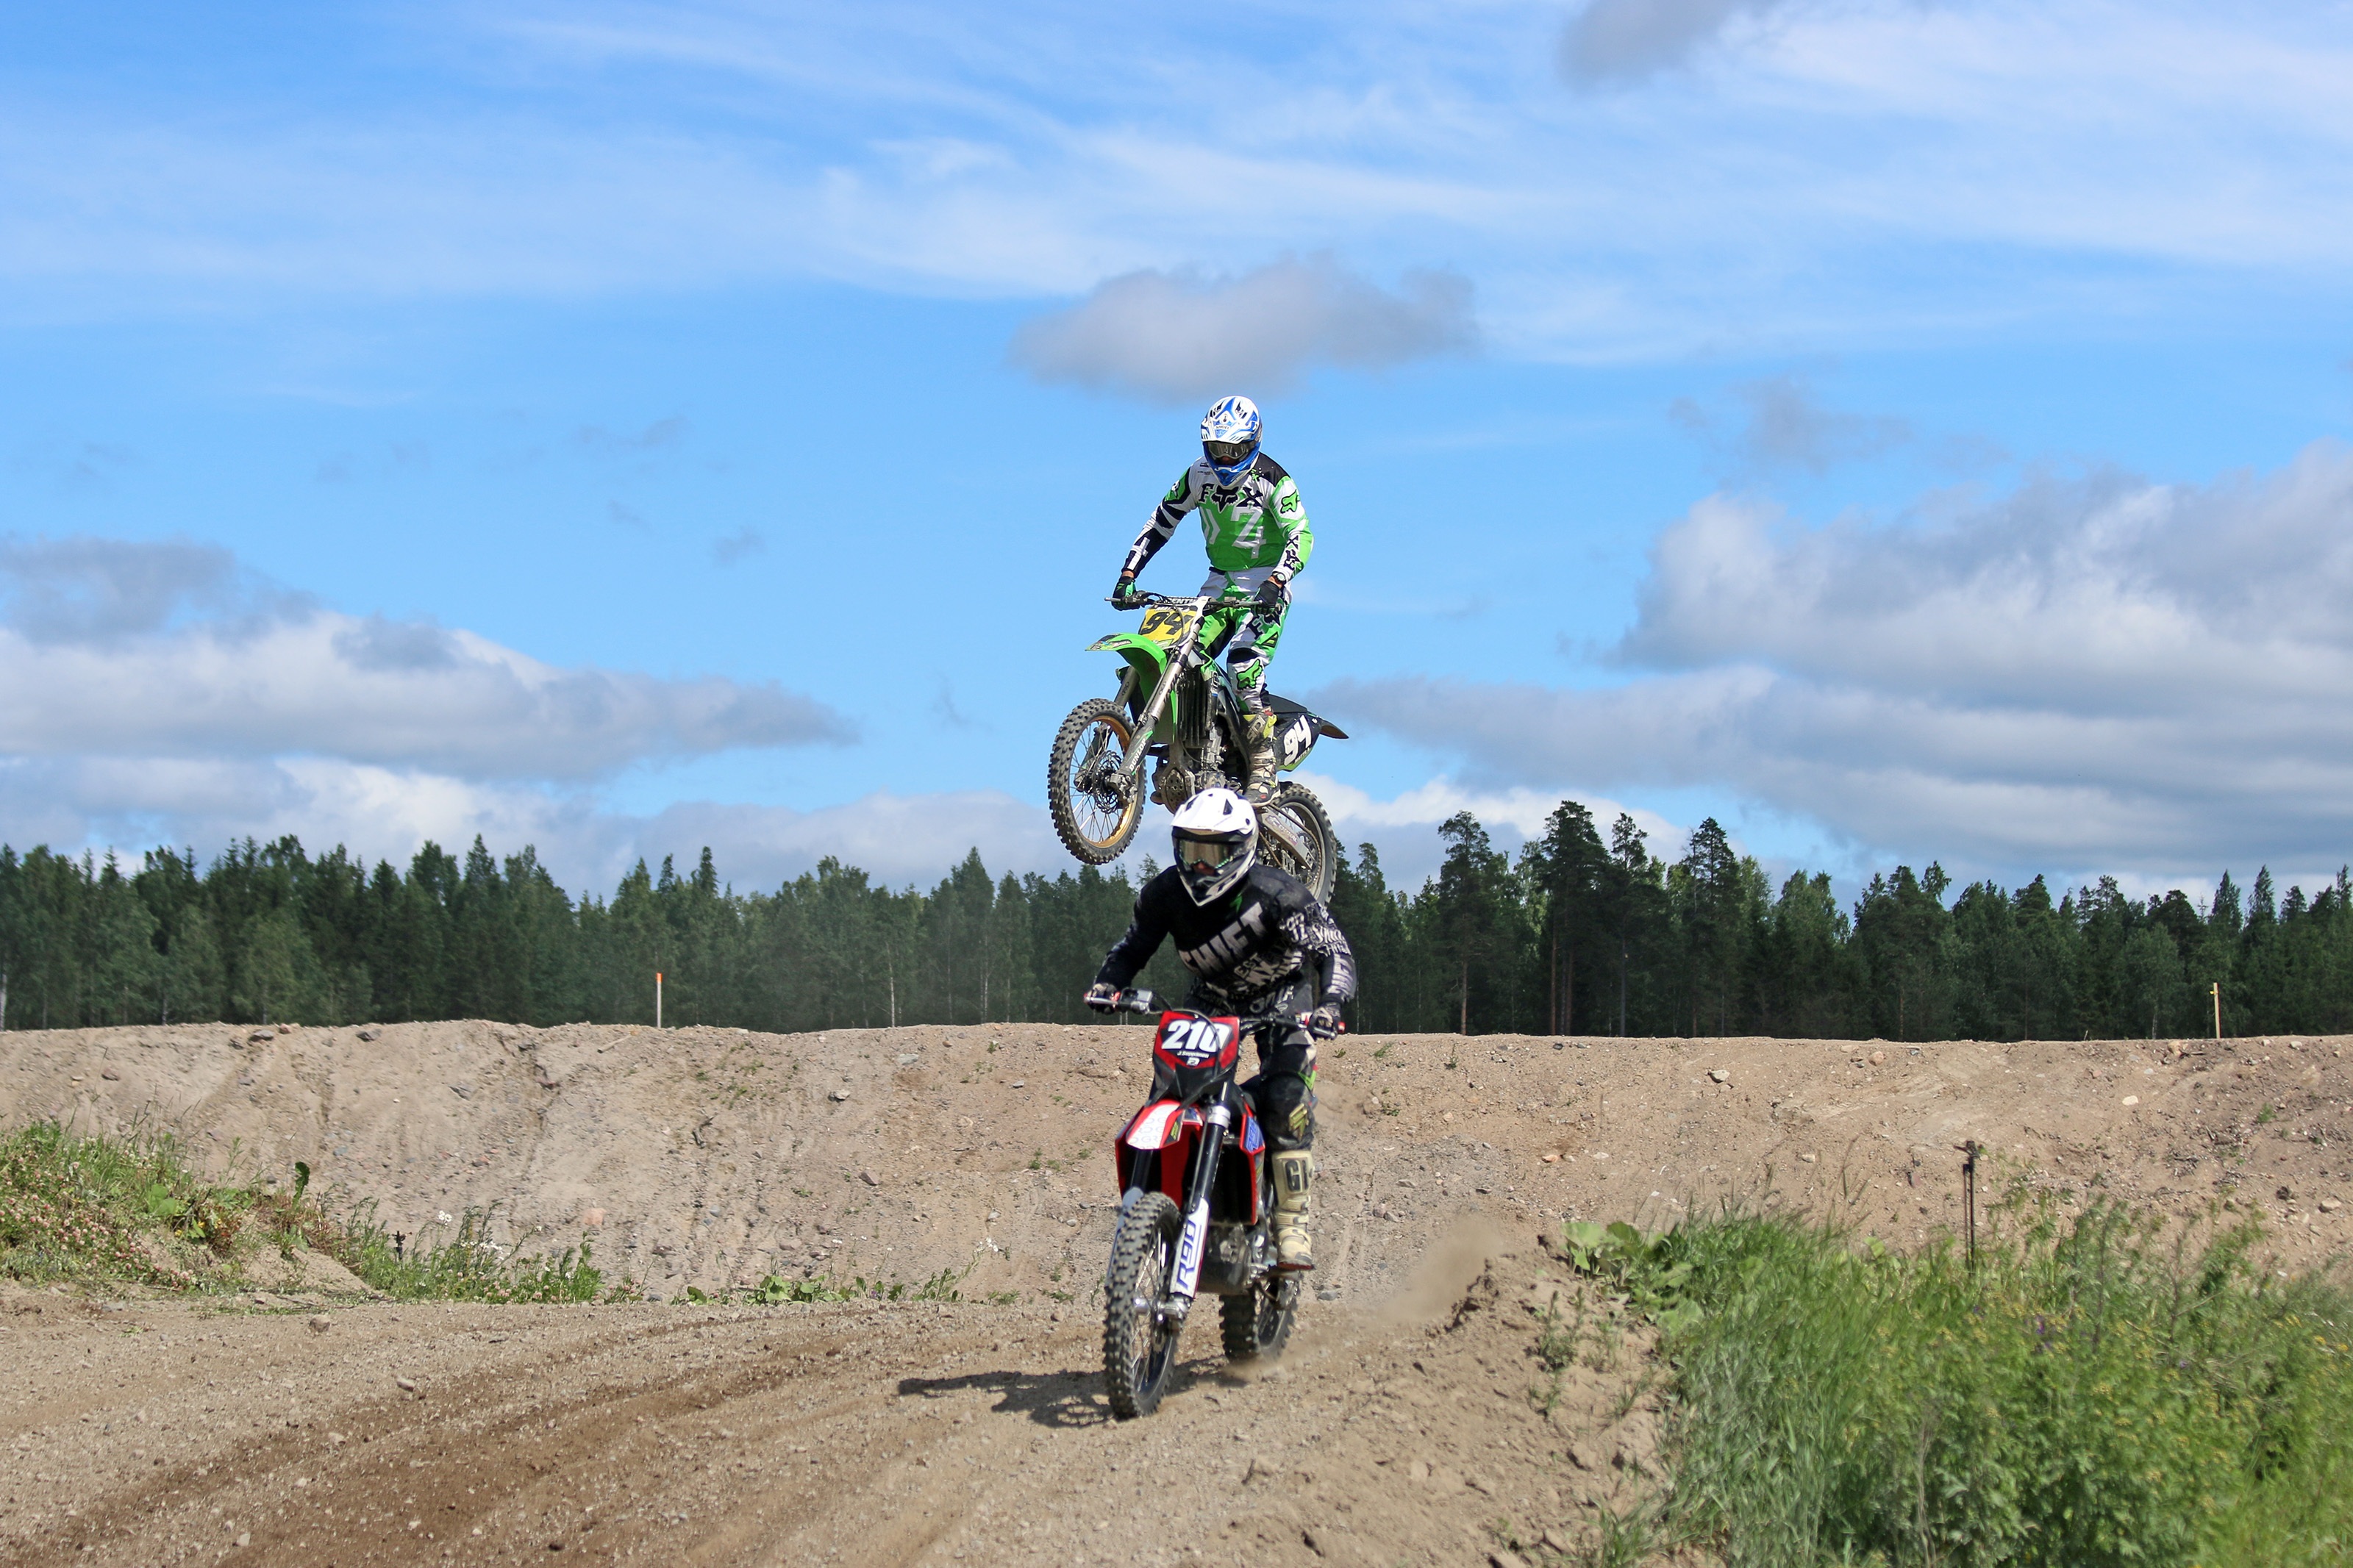
road, adventure, bicycle, flying, jump, vehicle, motorcycle, motocross, soil, extreme sport, motorbike, mountain bike, race, bicyclist, sports, downhill, racing, offroad, motorsport, freeride, enduro, mountain biking, freestyle motocross, drivers, motorcycle racing, competetion, bicycle riding, cycle sport, downhill mountain biking, bicycle motocross